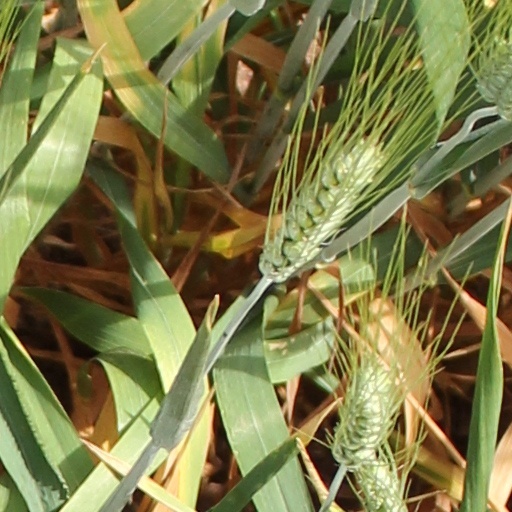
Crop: wheat